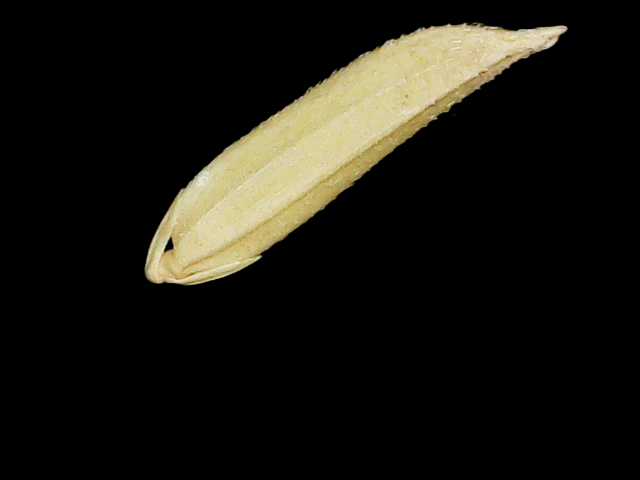
Rice variety: Binadhan25